Zatyshshia

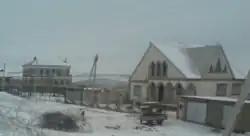
Perekops'ka street (1990s)

During the occupation, there were two demonstrative shootings of civilians in Central Square. The first time it was the students of the local school, whom the teacher persuaded to resist the occupation and he himself, in 1941. The second time, the members of the secret Komsomol organization - 17 16-year-old boys and girls in 1942.